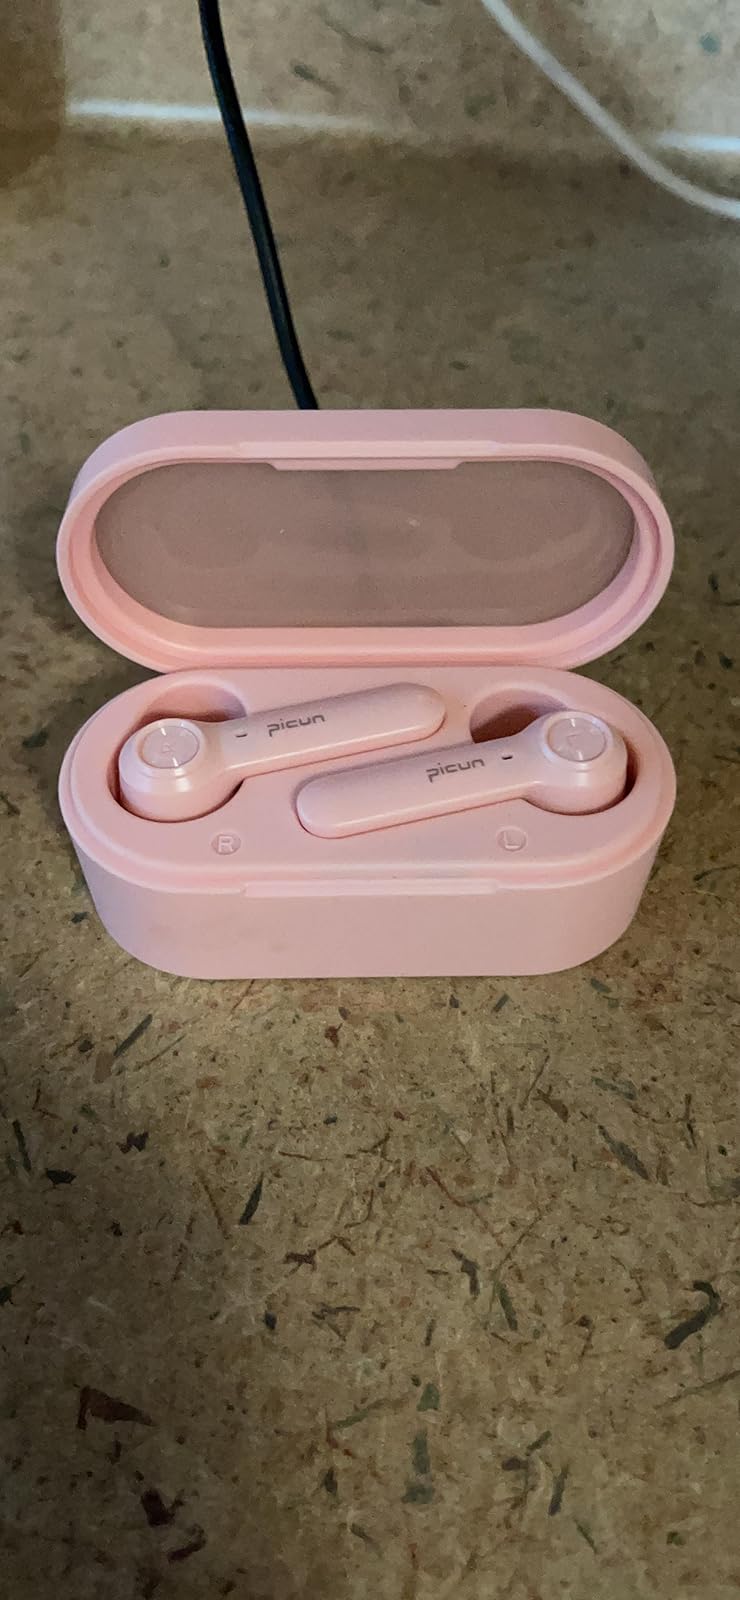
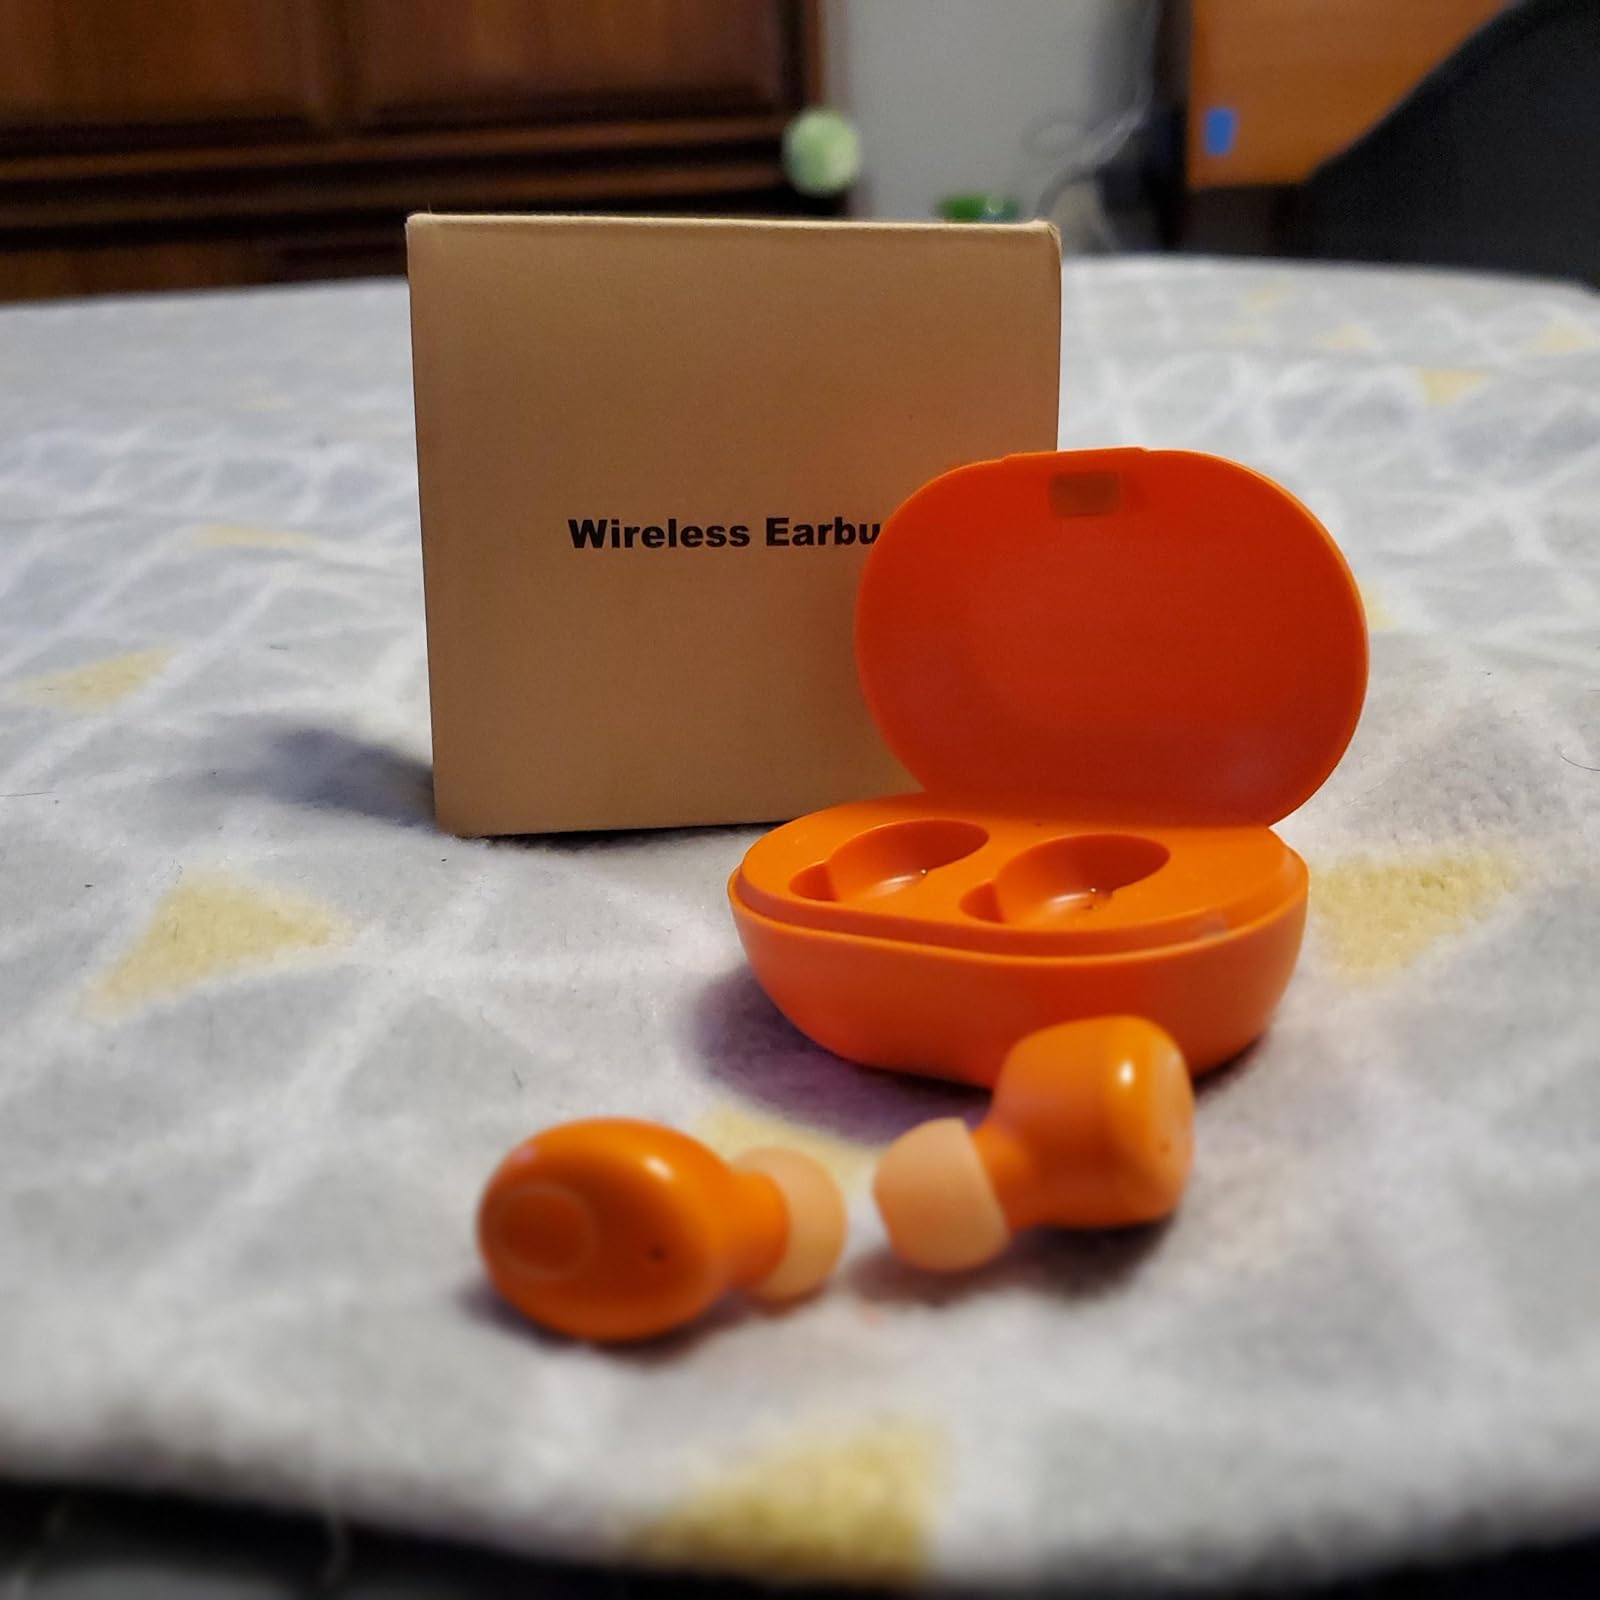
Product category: earbuds
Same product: no